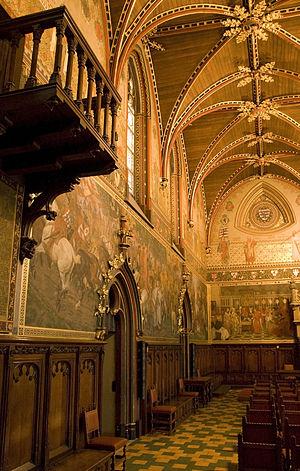
L' hôtel de ville de Bruges se trouve sur la place du Bourg, à Bruges, et a été construit autour de 1400.